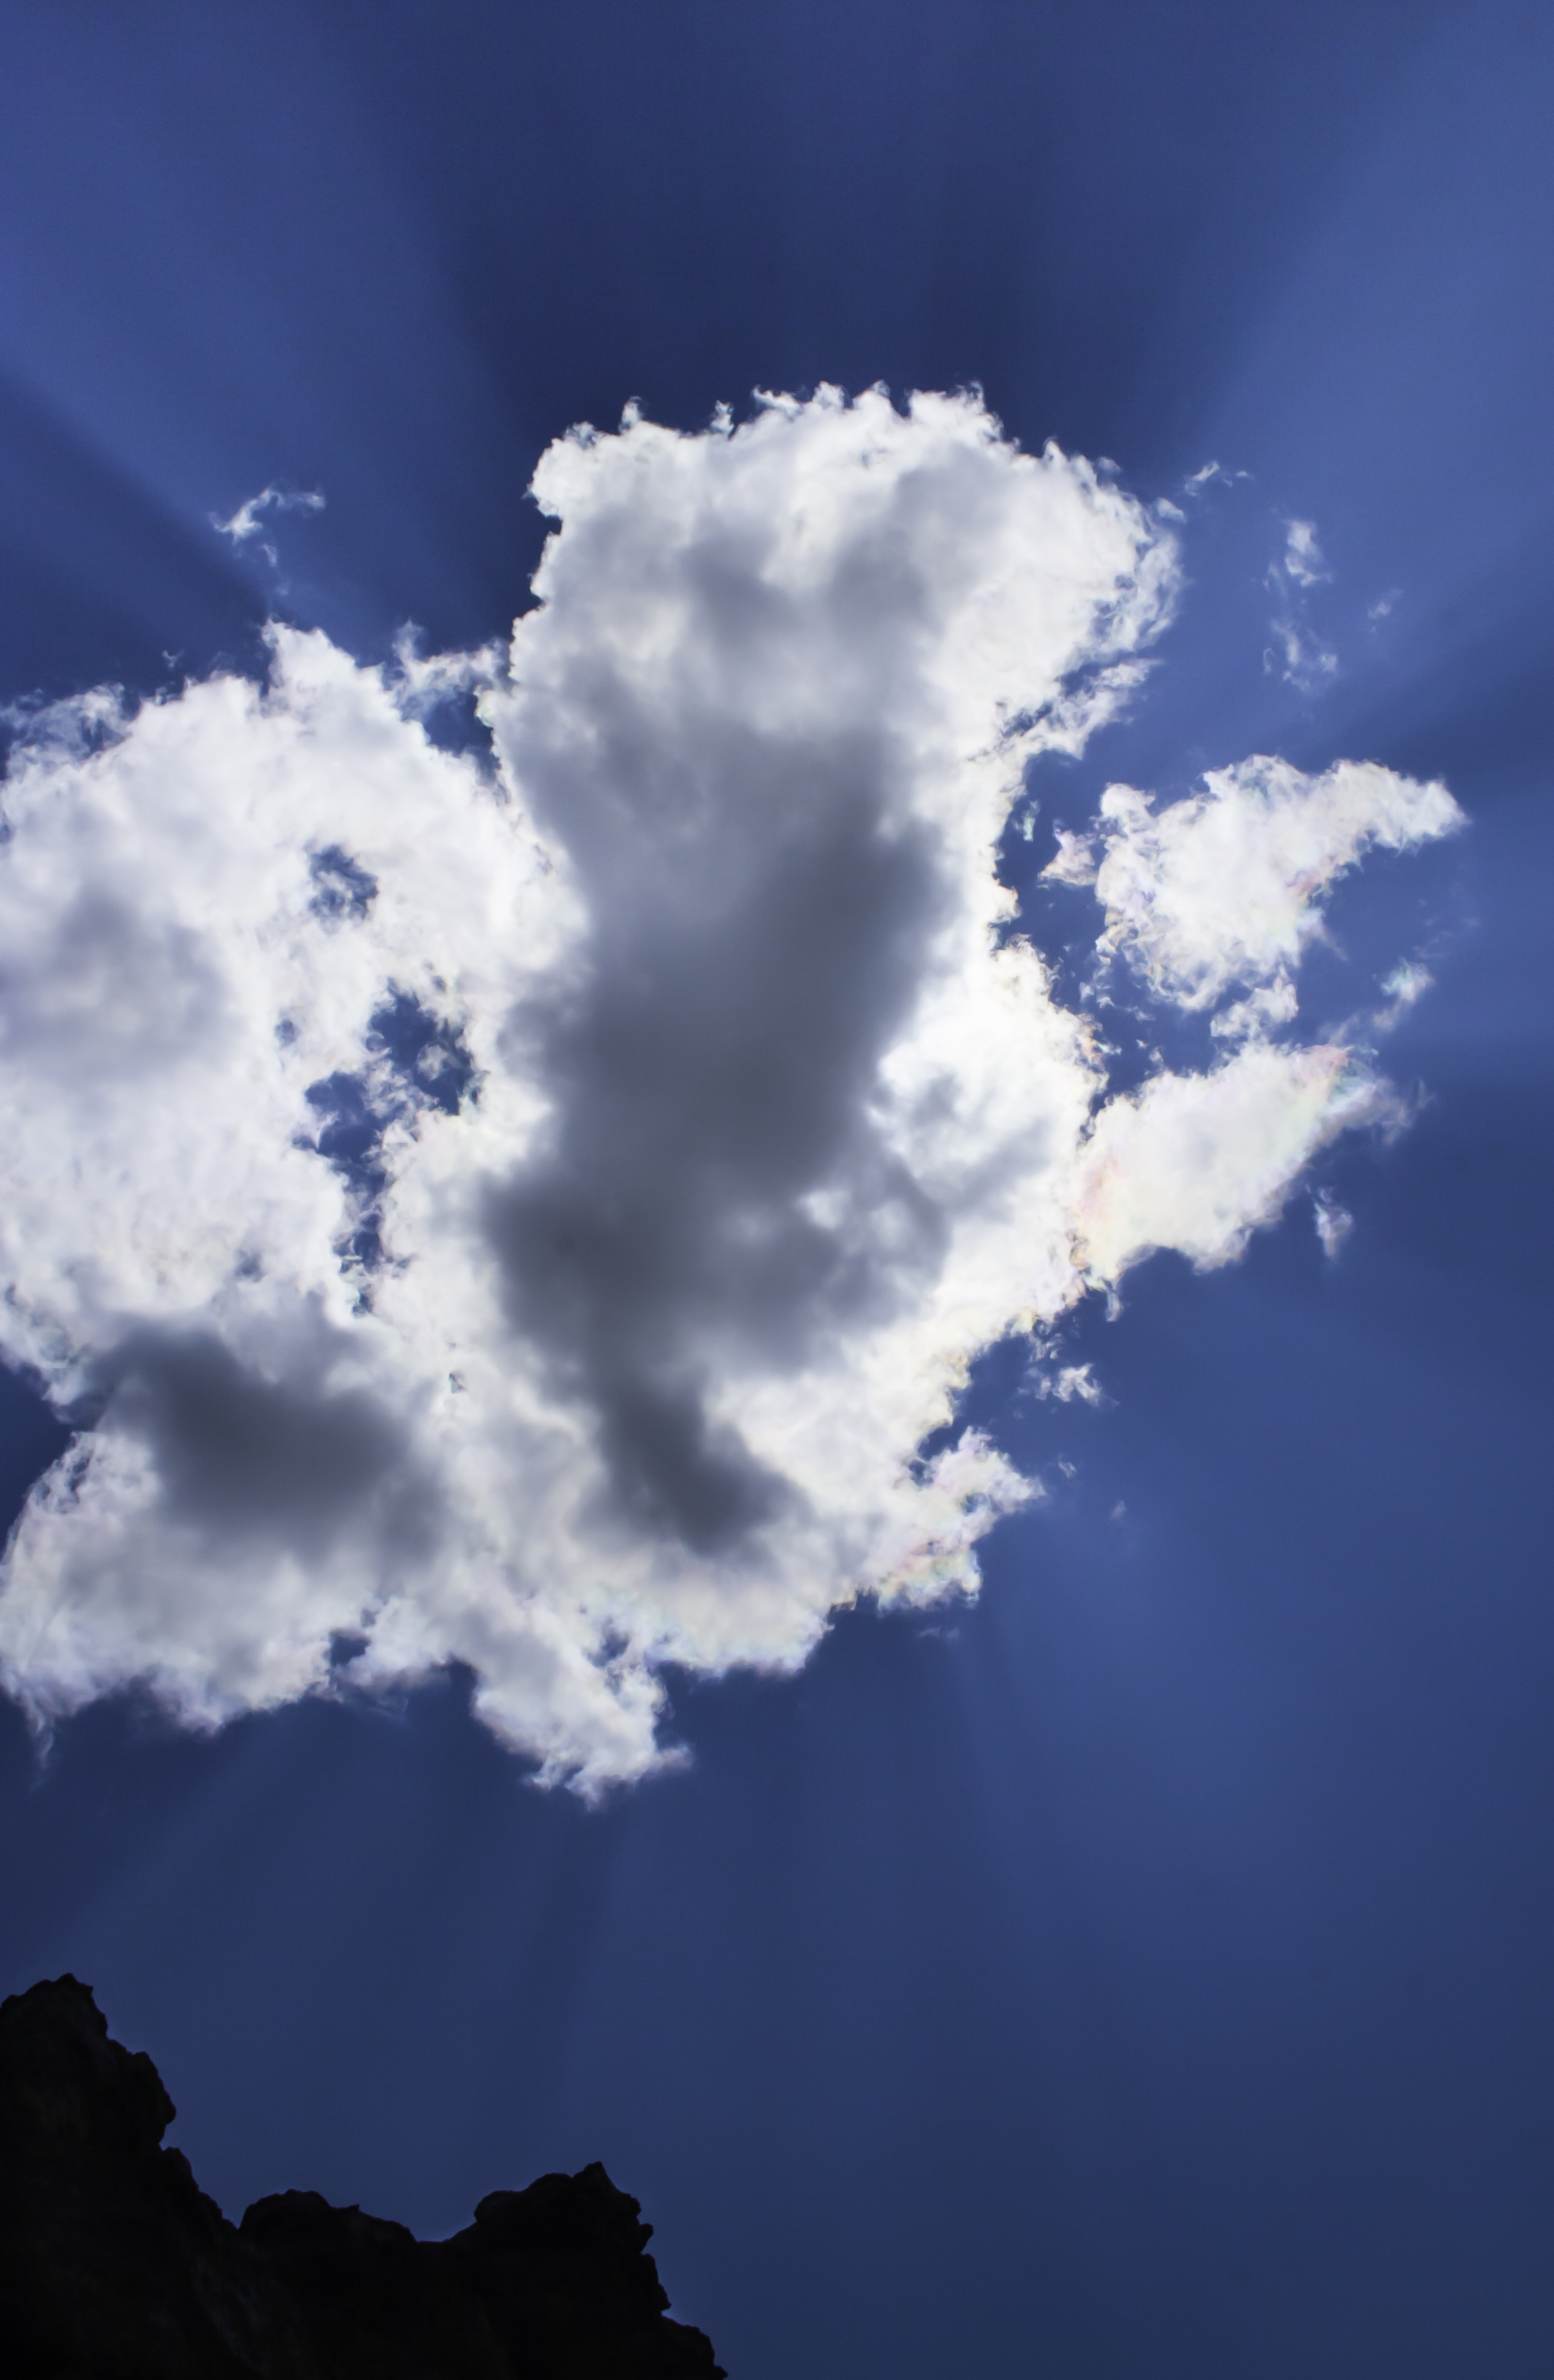
cloud, sky, sunlight, atmosphere, daytime, reflection, cumulus, blue, sunburst, clouds, bluesky, justclouds, meteorological phenomenon, atmosphere of earth